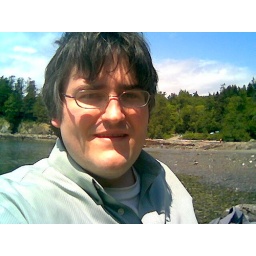
A shot of me standing on a rock outcrop on the beach at Larrabee State Park near Bellingham, Washington.